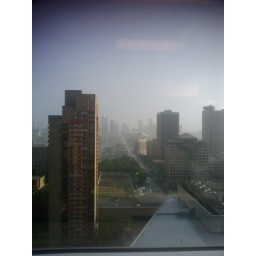
view from my office window in a summer rainstorm